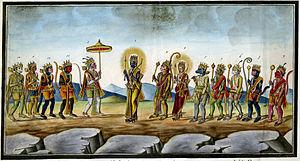
Vanara, est le peuple singe décrit par le Ramayana comme un peuple curieux et brave et doté de pouvoirs comme la métamorphose. Ce sont des habitants de la forêt.